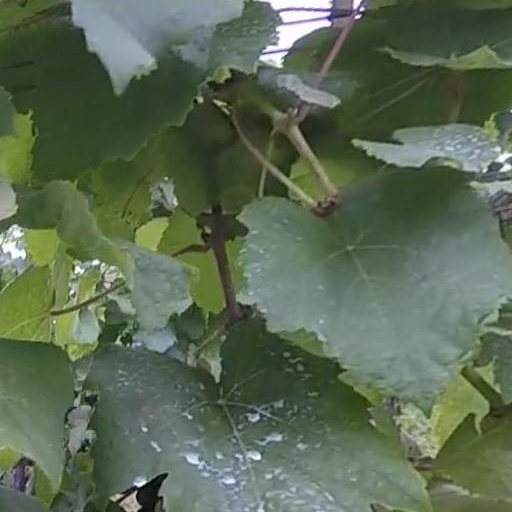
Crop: grape